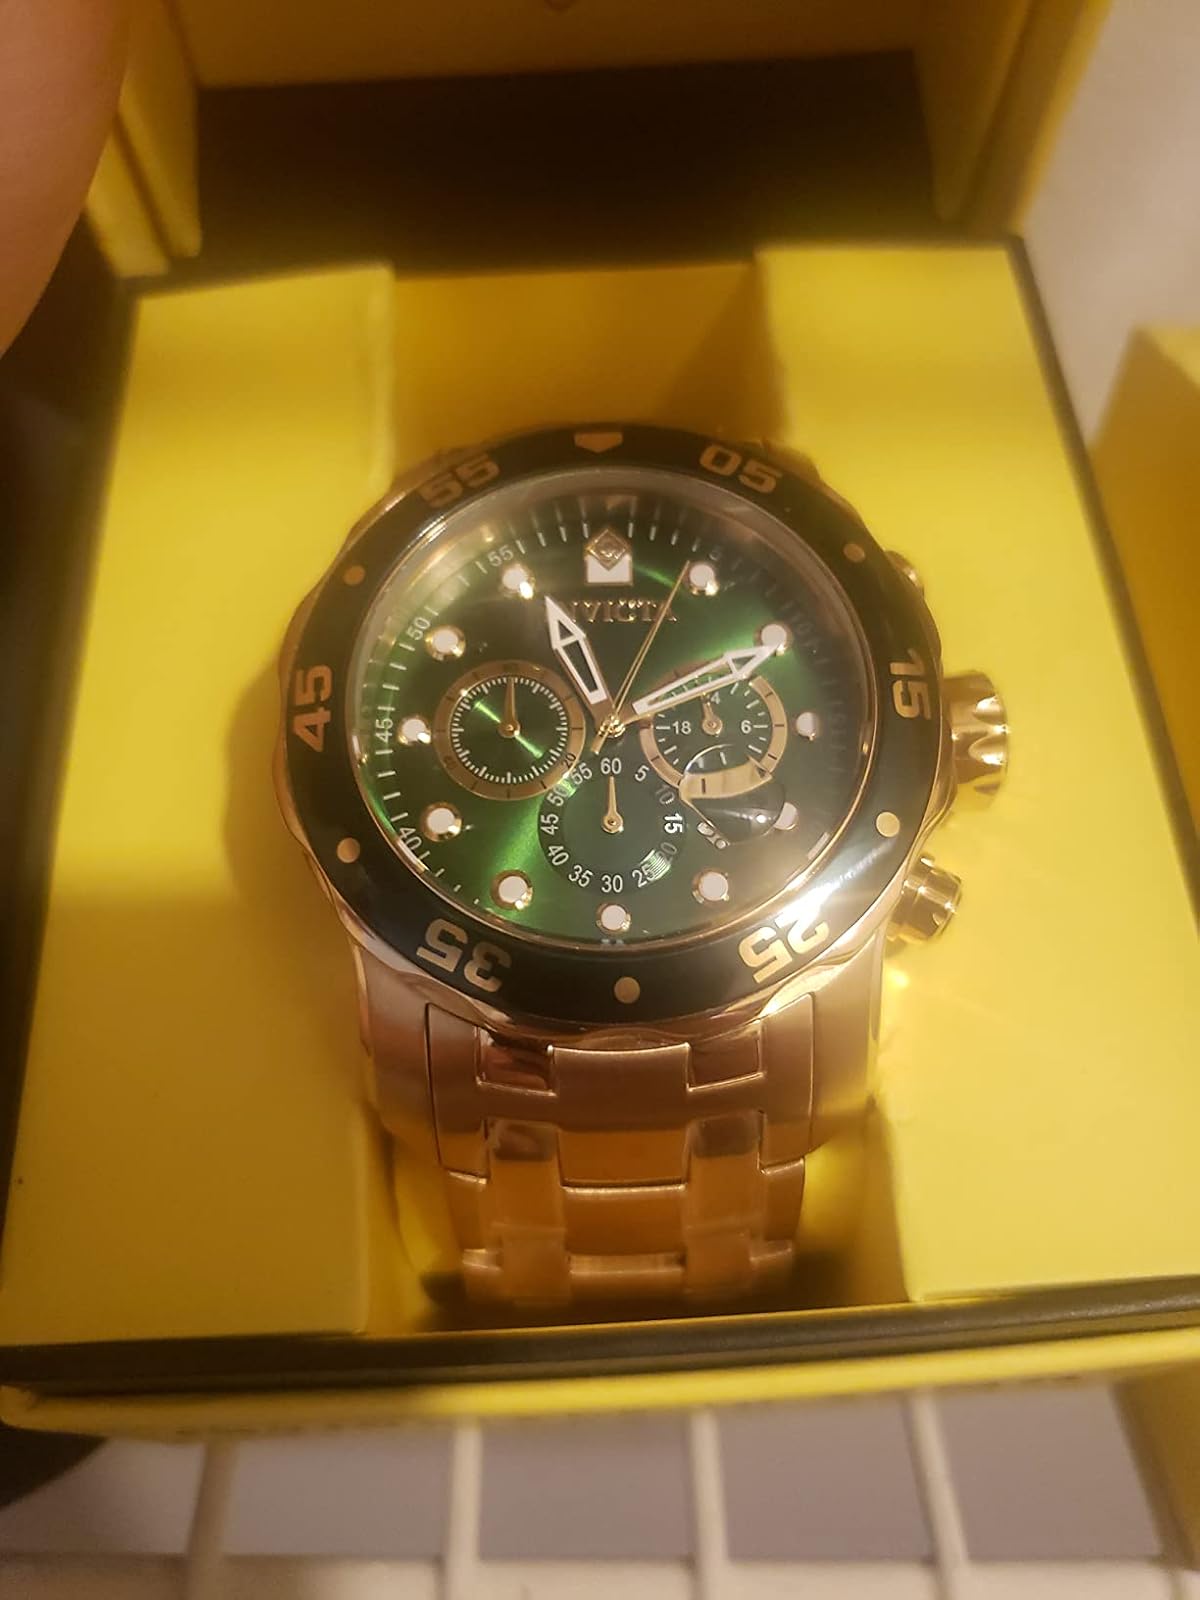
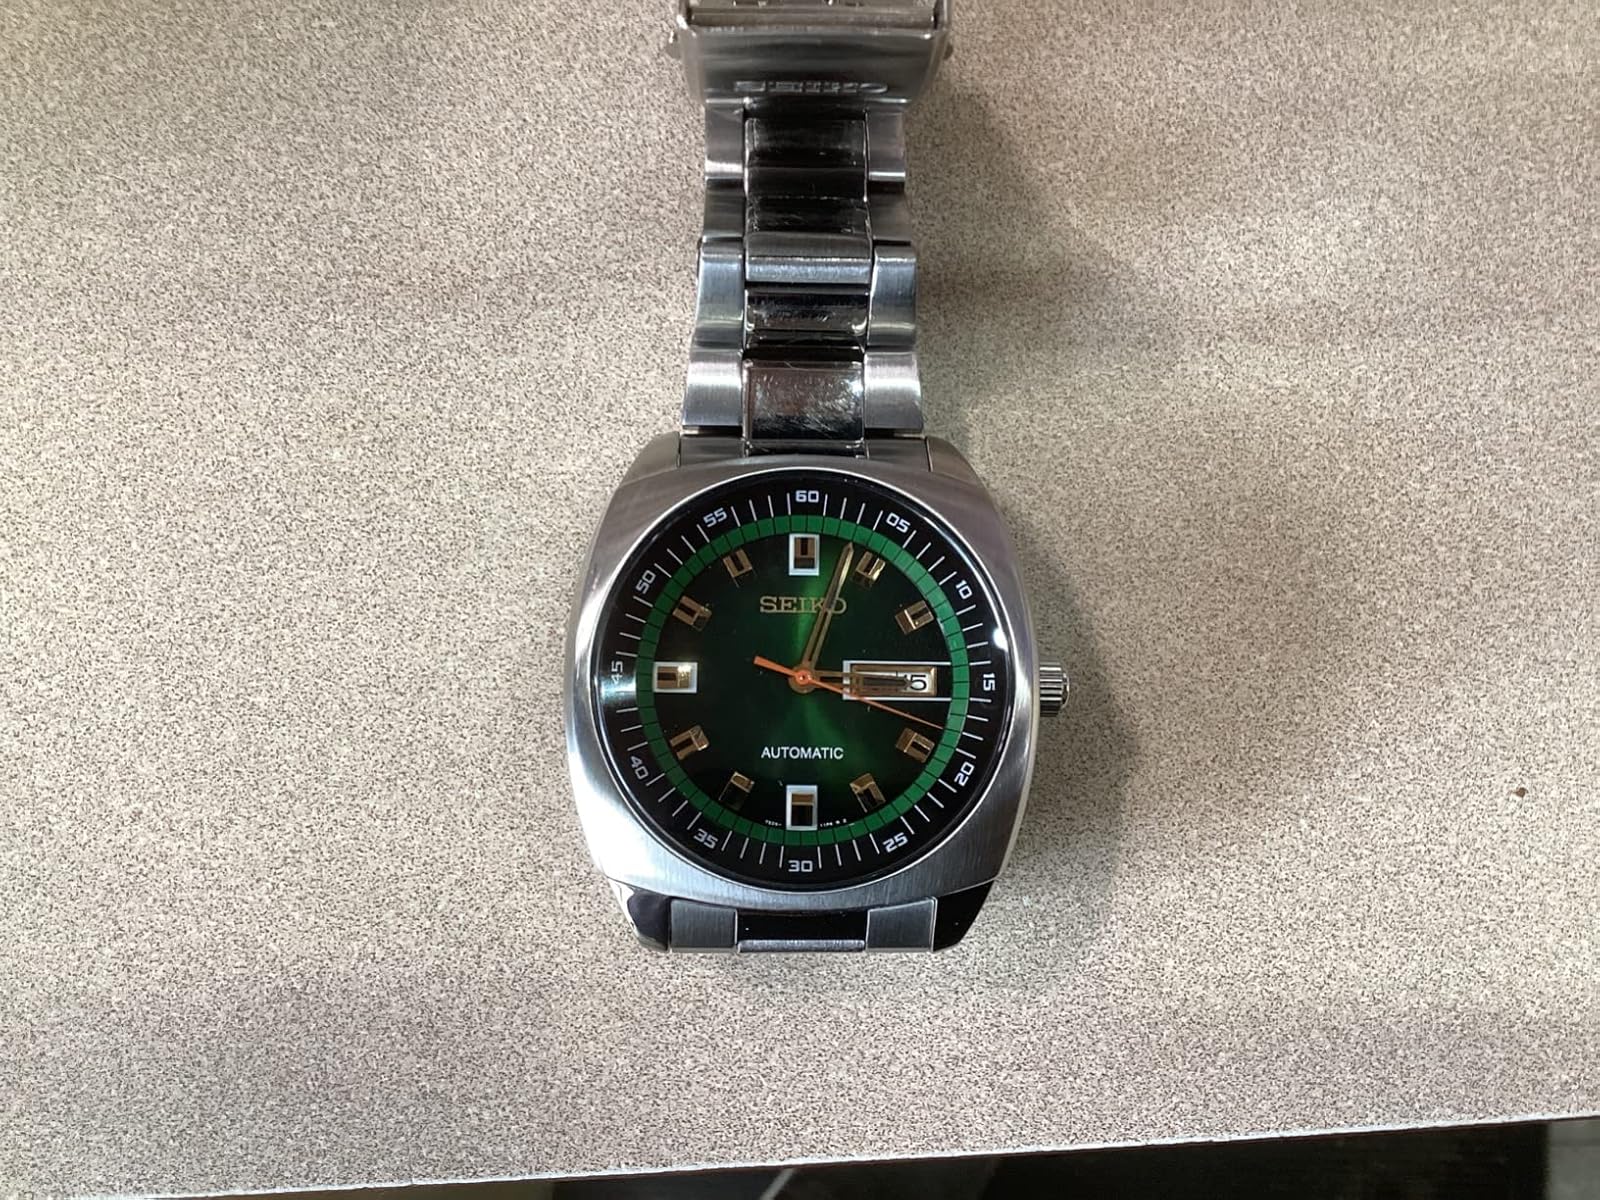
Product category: accessories_watch
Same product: no